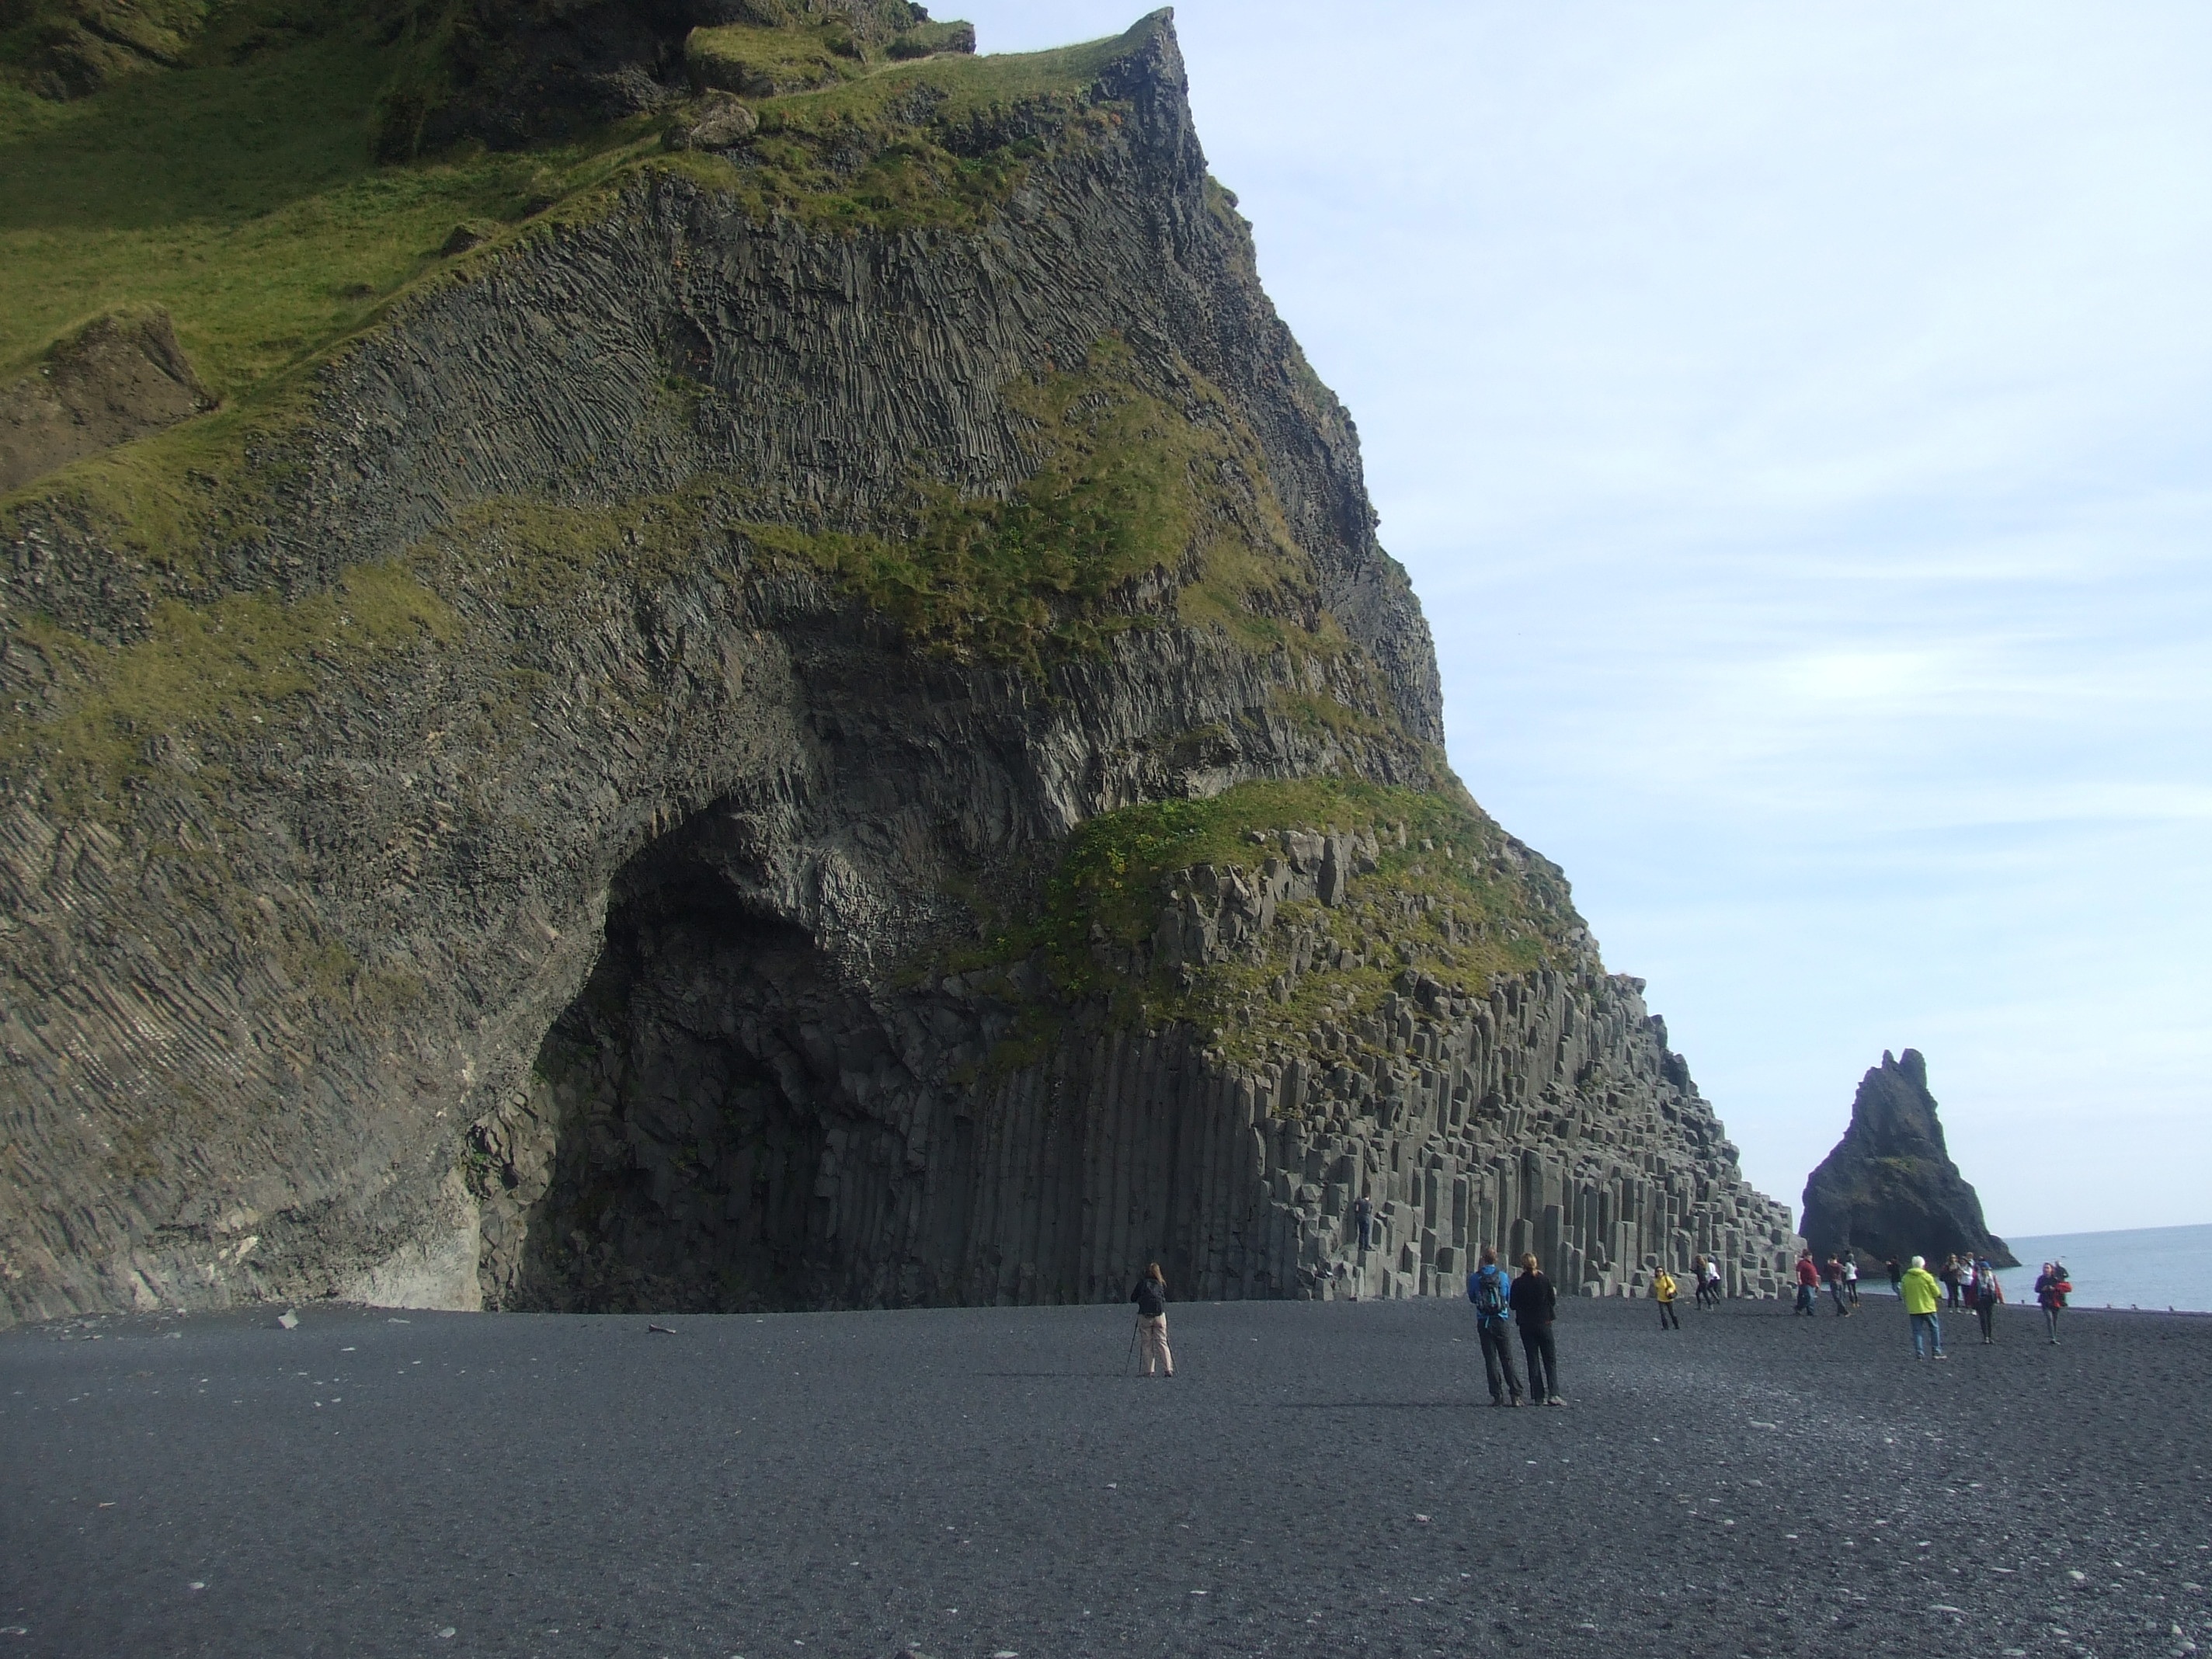
beach, sea, coast, rock, ocean, mountain, mountain range, cliff, bay, island, fjord, iceland, terrain, black beach, geology, cape, landform, black stone